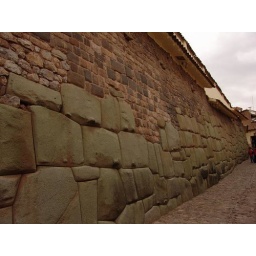
one of the few inca stone wall relics in Cuzco